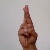
The image shows a hand gesture representing the letter 'R' in Indian Sign Language.